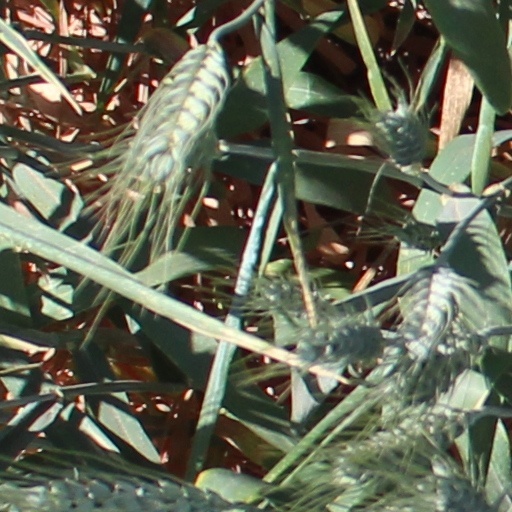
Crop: wheat